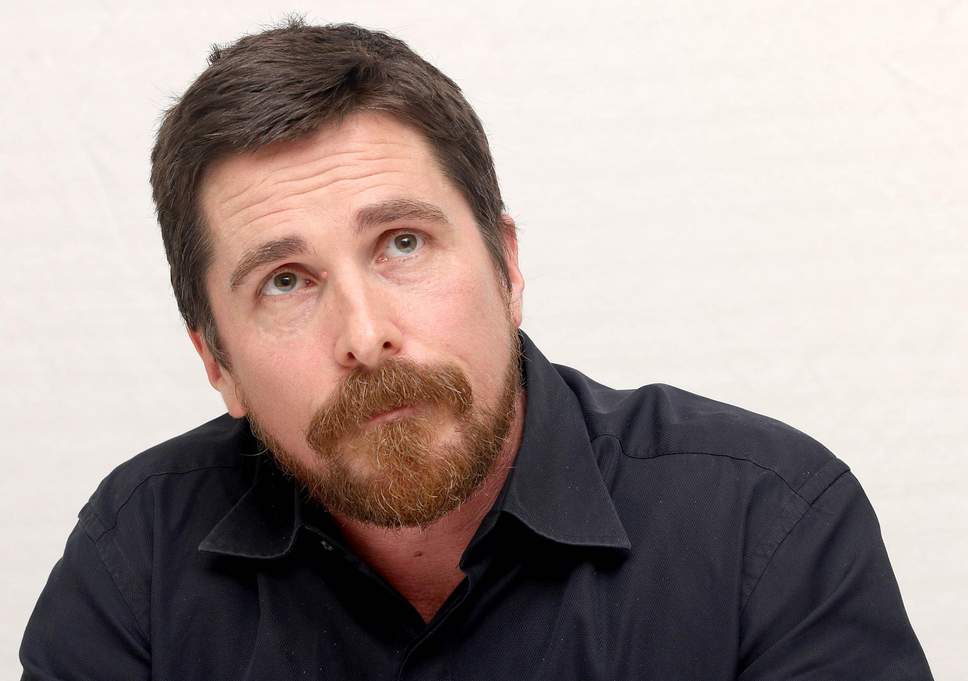
Gender: men